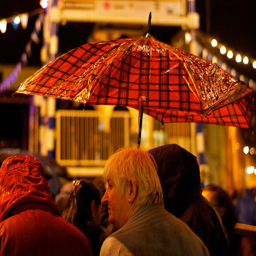
A woman under an umbrella with a group of people.
A woman standing under an umbrella at night.
A group of people underneath a red umbrella.
A person standing under an umbrella with other people and lights in the background.
A woman looking to her left while standing under an umbrella.